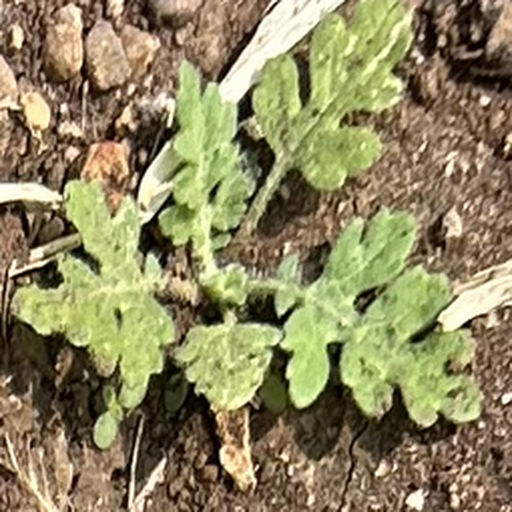
Weed species: Gajar_gavat_(Parthenium hysterophorus)